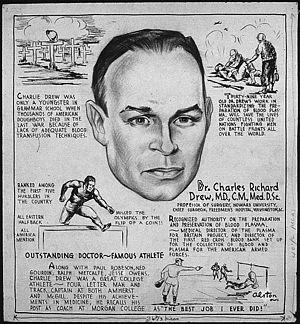
Charles Richard Drew, né le 3 juin 1904 dans le ghetto de Washington D.C. et mort à Burlington en Caroline du Nord le 1ᵉʳ avril 1950, est un chirurgien et chercheur américain.
Charles Henry Alston est un peintre, sculpteur, muraliste, illustrateur et enseignant afro-américain, l'un des premiers « hommes de couleur » reconnu comme artiste contemporain aux États-Unis dans les années 1950 et une des figures du mouvement culturel afro-américain dit Renaissance de Harlem.